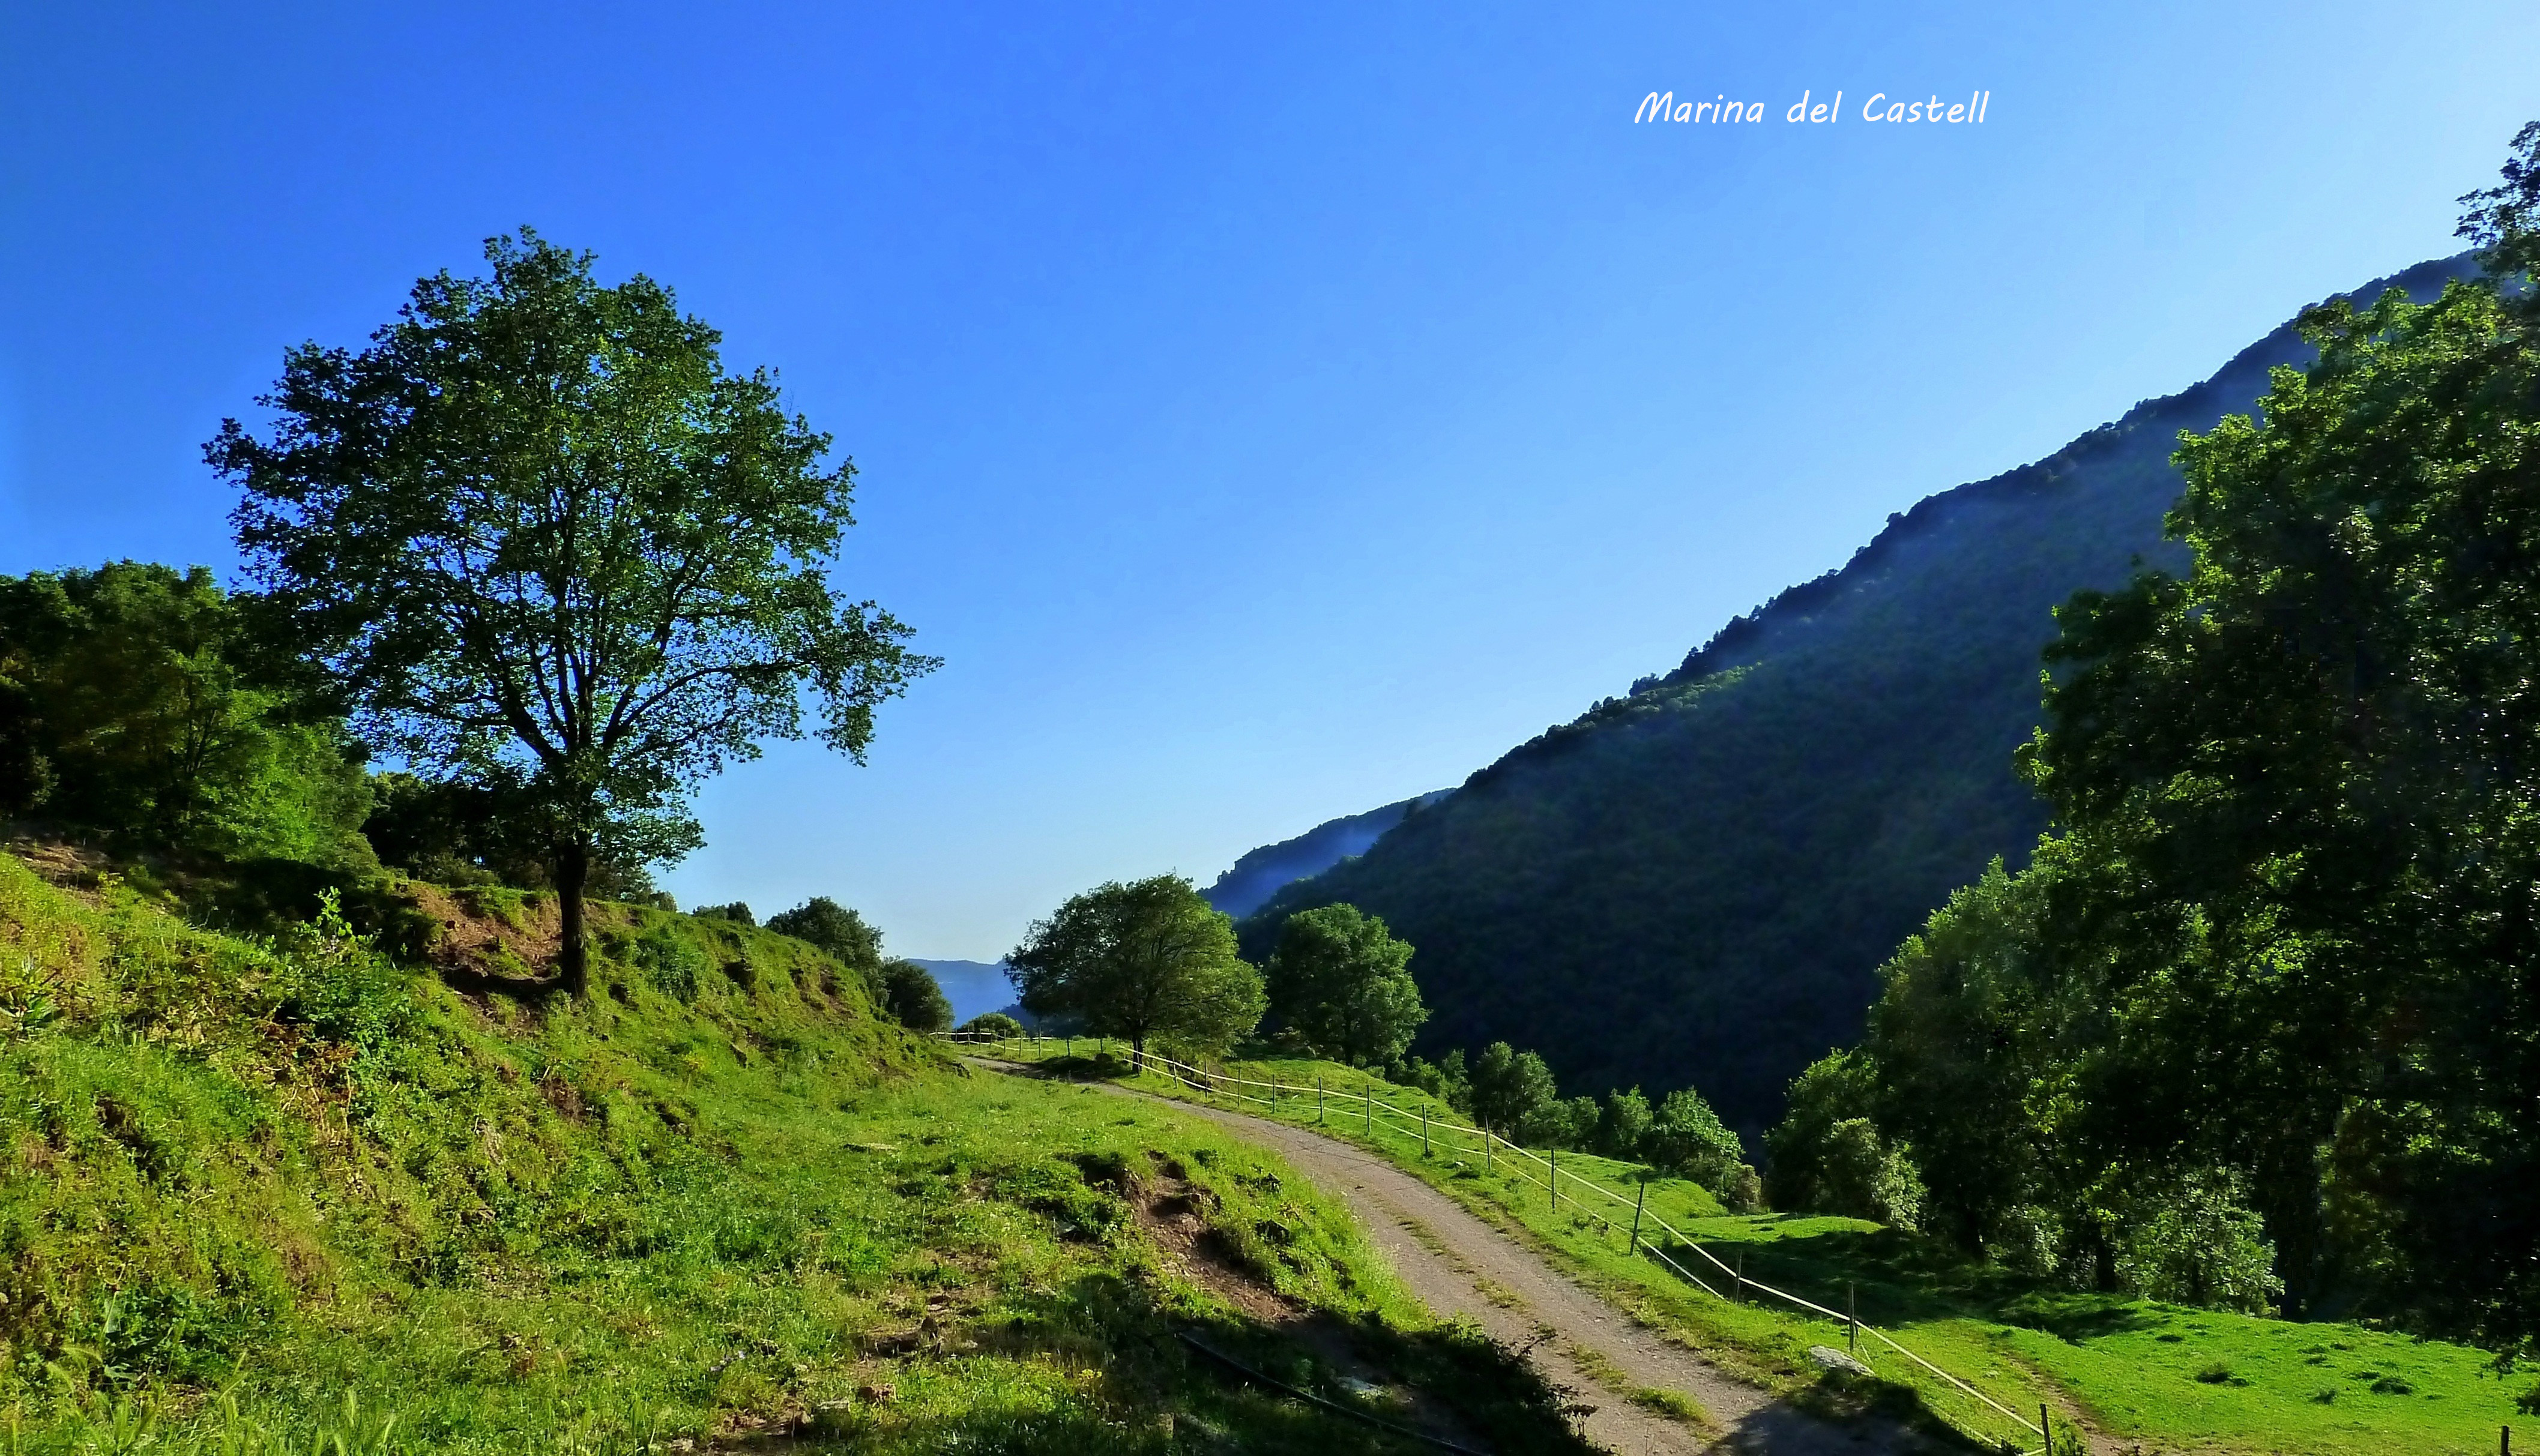
landscape, tree, nature, forest, path, wilderness, mountain, sky, trail, field, meadow, countryside, hill, valley, mountain range, green, jungle, terrain, ridge, sunny, camp, grassland, vegetation, rainforest, plateau, vert, naturaleza, landschaft, campo, senda, verde, natur, campagne, soleado, sentier, ensoleill, pfad, habitat, natura, ecosystem, champ, acker, sonnig, campagna, soleggiato, cami, gr n, rural area, sentiero, landform, biome, natural environment, geographical feature, mountainous landforms